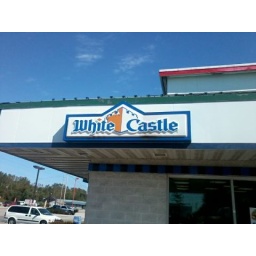
white castle in Michigan City, Indiana.